Eastchurch

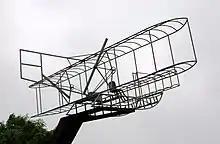
Sculpture on the edge of Eastchurch depicting a Short Brothers biplane, unveiled in July 2009 to mark the centenary of British aviation

The Eastchurch airfield was also the site, in July 1911, of the competition for the Gordon Bennett Trophy for powered air racing, attended by flyers from all over the world and won that year by the American pilot C. T. Weymann. During the Battle of Britain, it was one of the notable bases of the Polish Air Force.